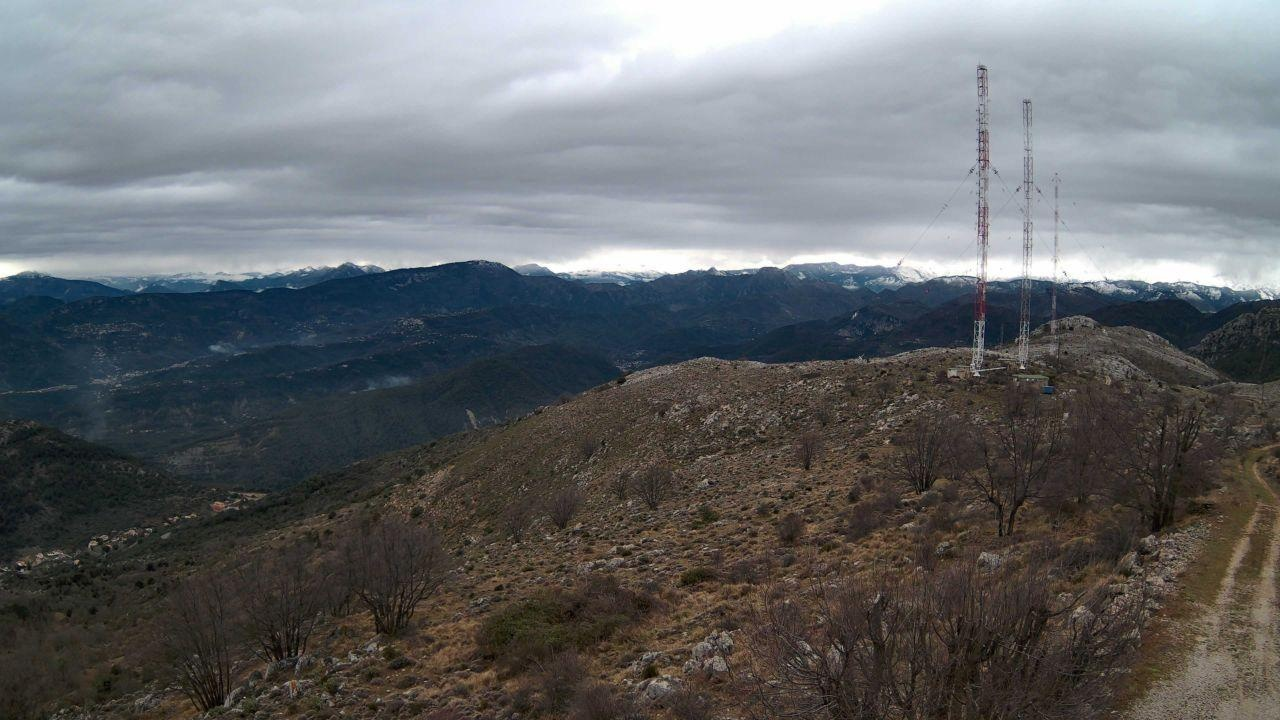
Fire: no
Smoke: yes